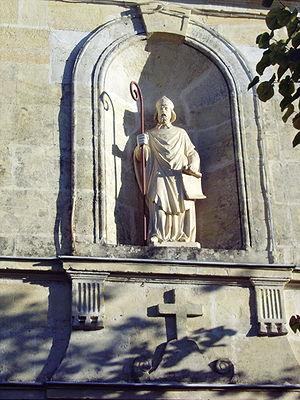
Médard de Noyon, ou saint Médard, ou saint Mard, ce qui est une évolution phonétique normale en français, fut évêque de Noyon, né en 456 à Salency en Picardie et mort le 8 juin 545 à Noyon. Il est aussi appelé saint Merd dans la Creuse et la Correze.